Apeldoorn

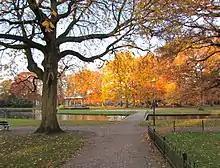
Oranjepark during fall

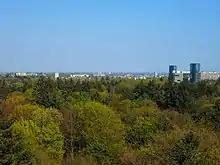
Apeldoorn seen from Berg en Bos park

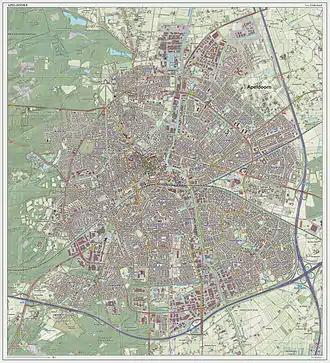
Topographic map image of Apeldoorn (town), September 2014

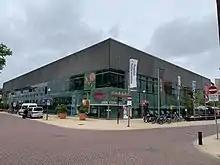
CODA museum

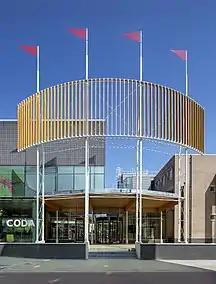
Entrance to the CODA museum.

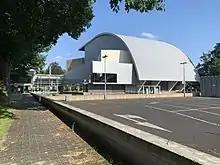
Theater Orpheus

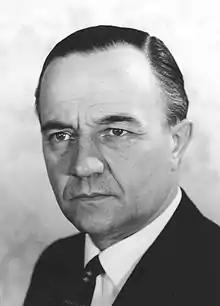
Piet de Jong, 1970

Until early 2013, Apeldoorn housed the professional football club AGOVV Apeldoorn (Eerste Divisie), that played its matches in the Stadion Berg & Bos in the western part of Apeldoorn. However, AGOVV was forced to declare bankruptcy on 8 January 2013, because of an €400,000 tax debt. In 1958 the AGOVV stadium was used to promote Dutch Rugby Football, by staging a match between an English touring XV Thomas Cook's Rugby Club and RC Hilversum in front of 2,671 spectators. It was a 3-points draw. See film clip of first overseas tour to Holland 1958 The present rugby club, Rams RFC, was founded in December 1971.